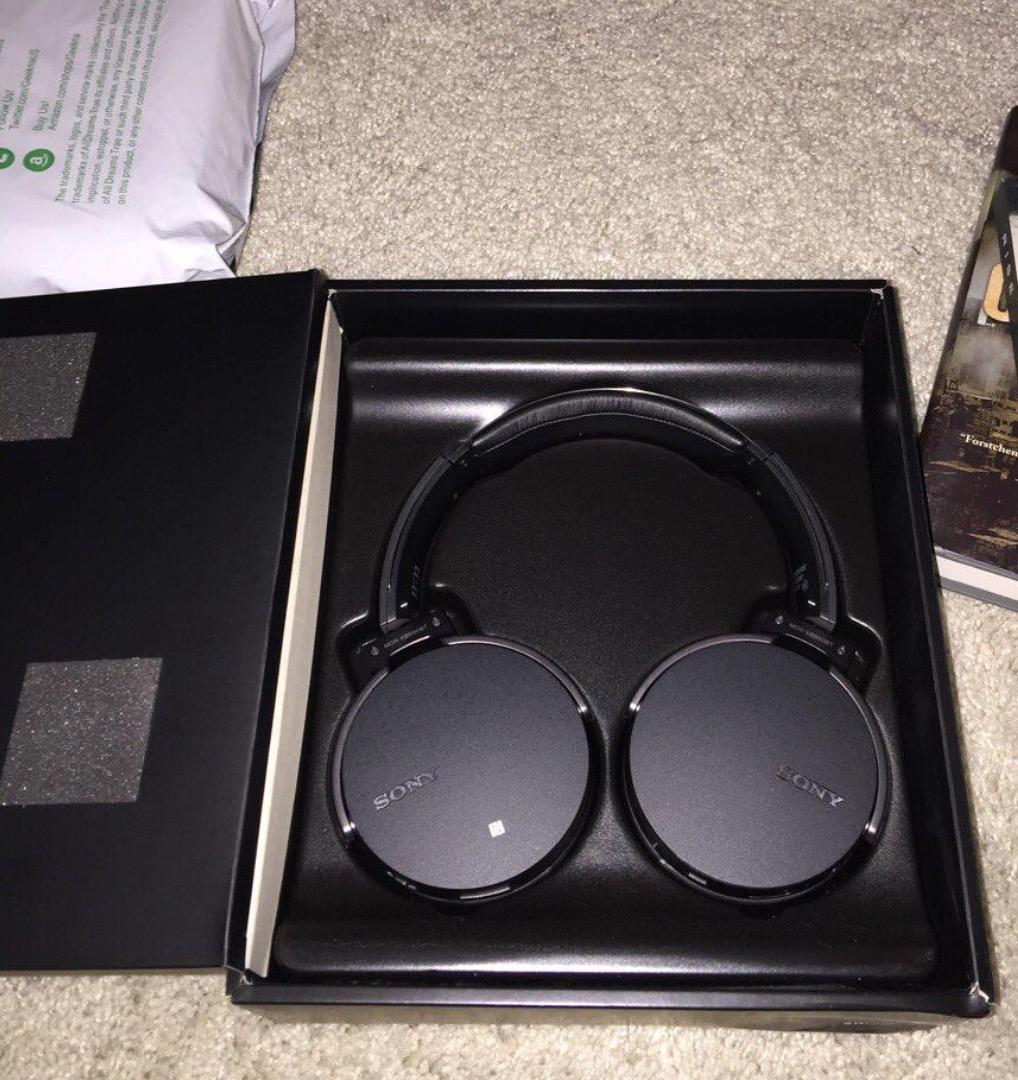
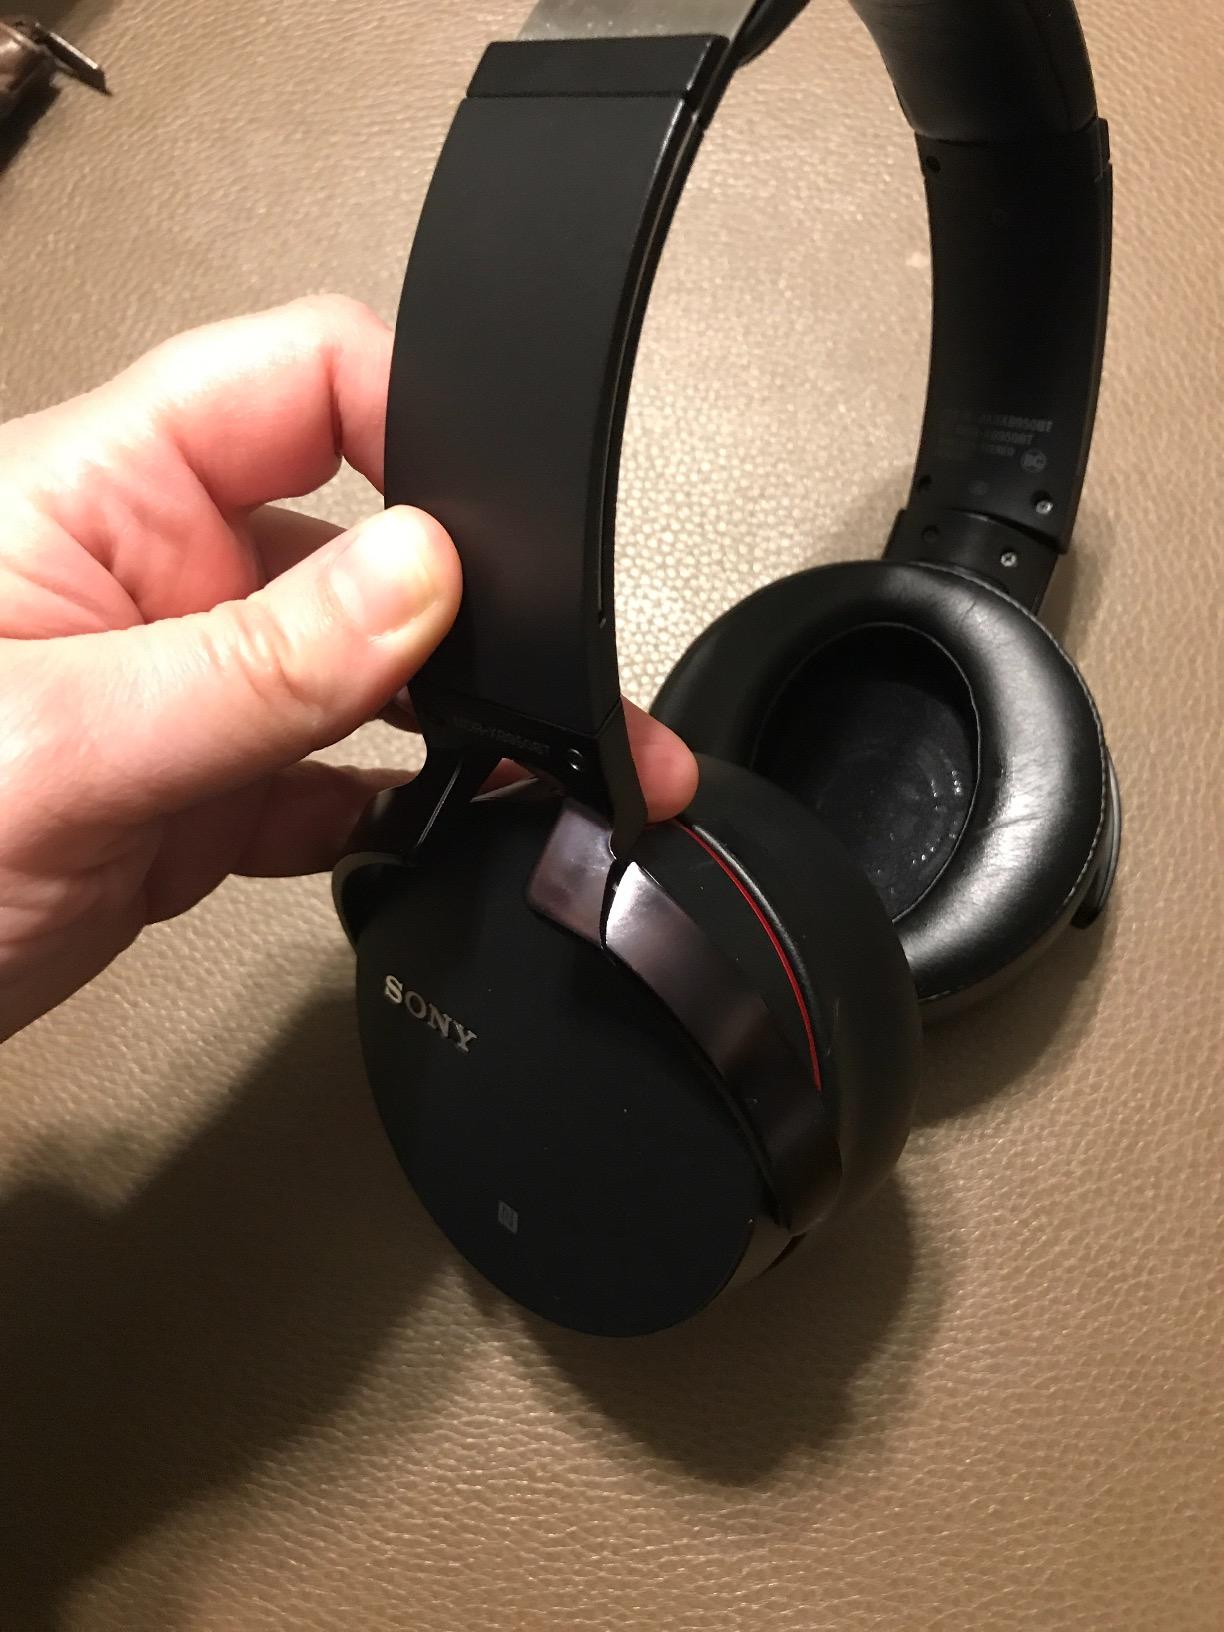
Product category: headphones
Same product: yes